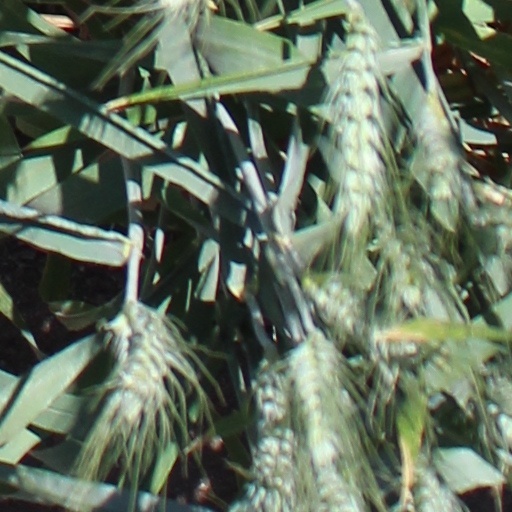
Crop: wheat